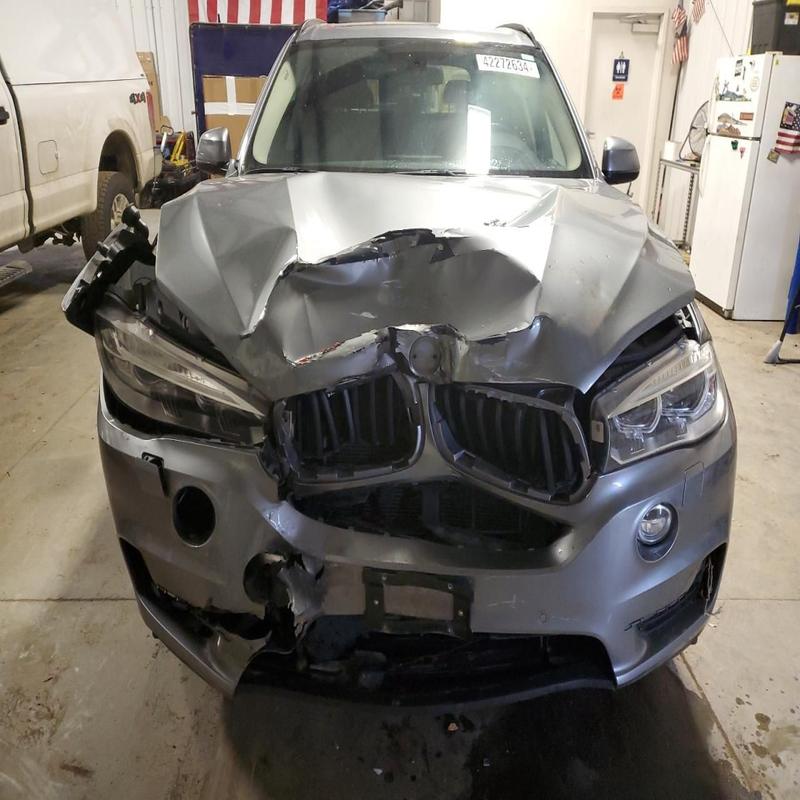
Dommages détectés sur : plaque d'immatriculation avant, pare-choc avant, feu avant droit, feu avant gauche, capot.
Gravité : majeur